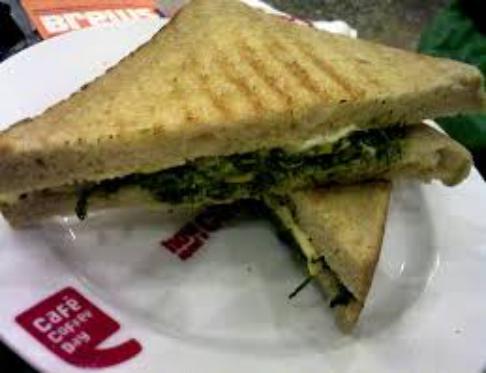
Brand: Cafe Coffee Day
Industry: Food